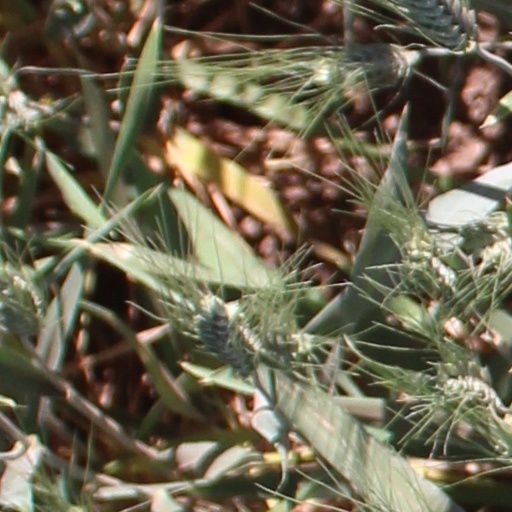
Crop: wheat